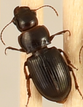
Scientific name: Cratacanthus dubius
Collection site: North Sterling NEON (STER), plot STER_032